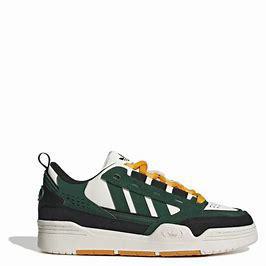
Brand: Adidas
Model: ADI2000